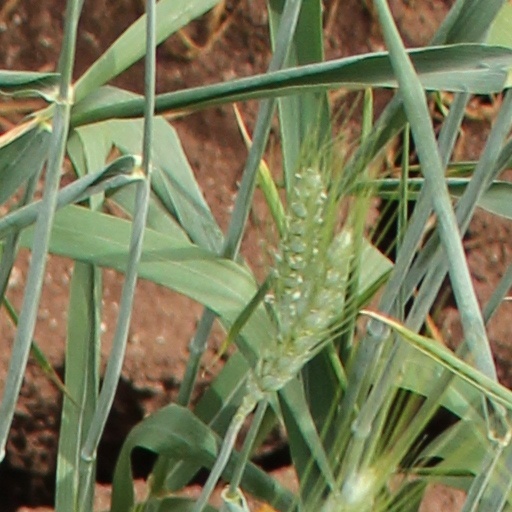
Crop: wheat